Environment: real
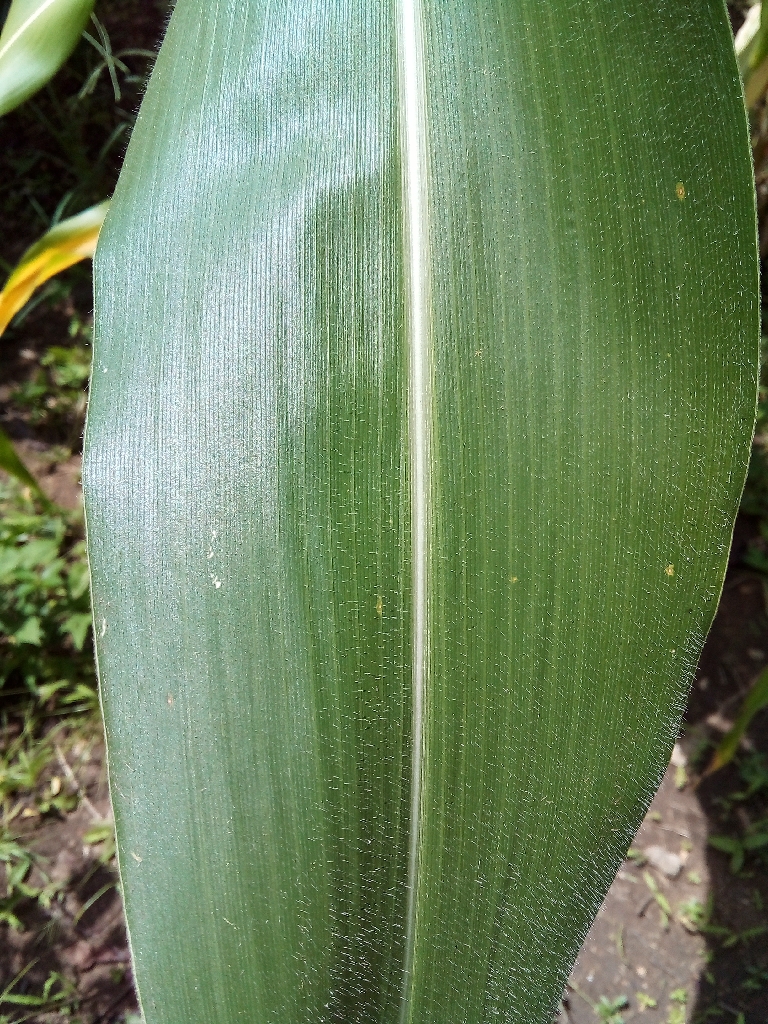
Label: healthy